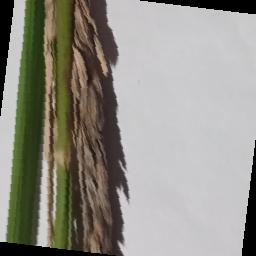
Label: Rice___Neck_Blast